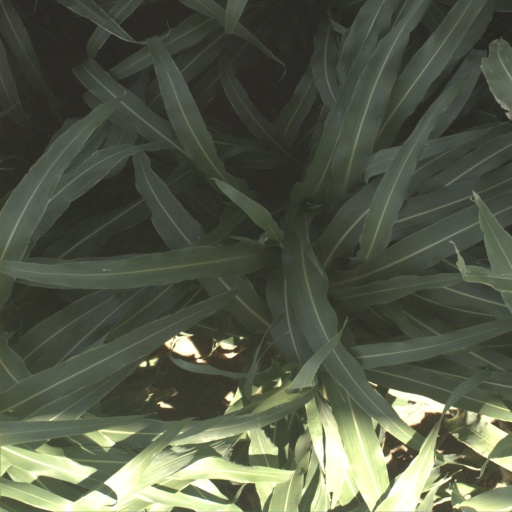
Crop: sorghum